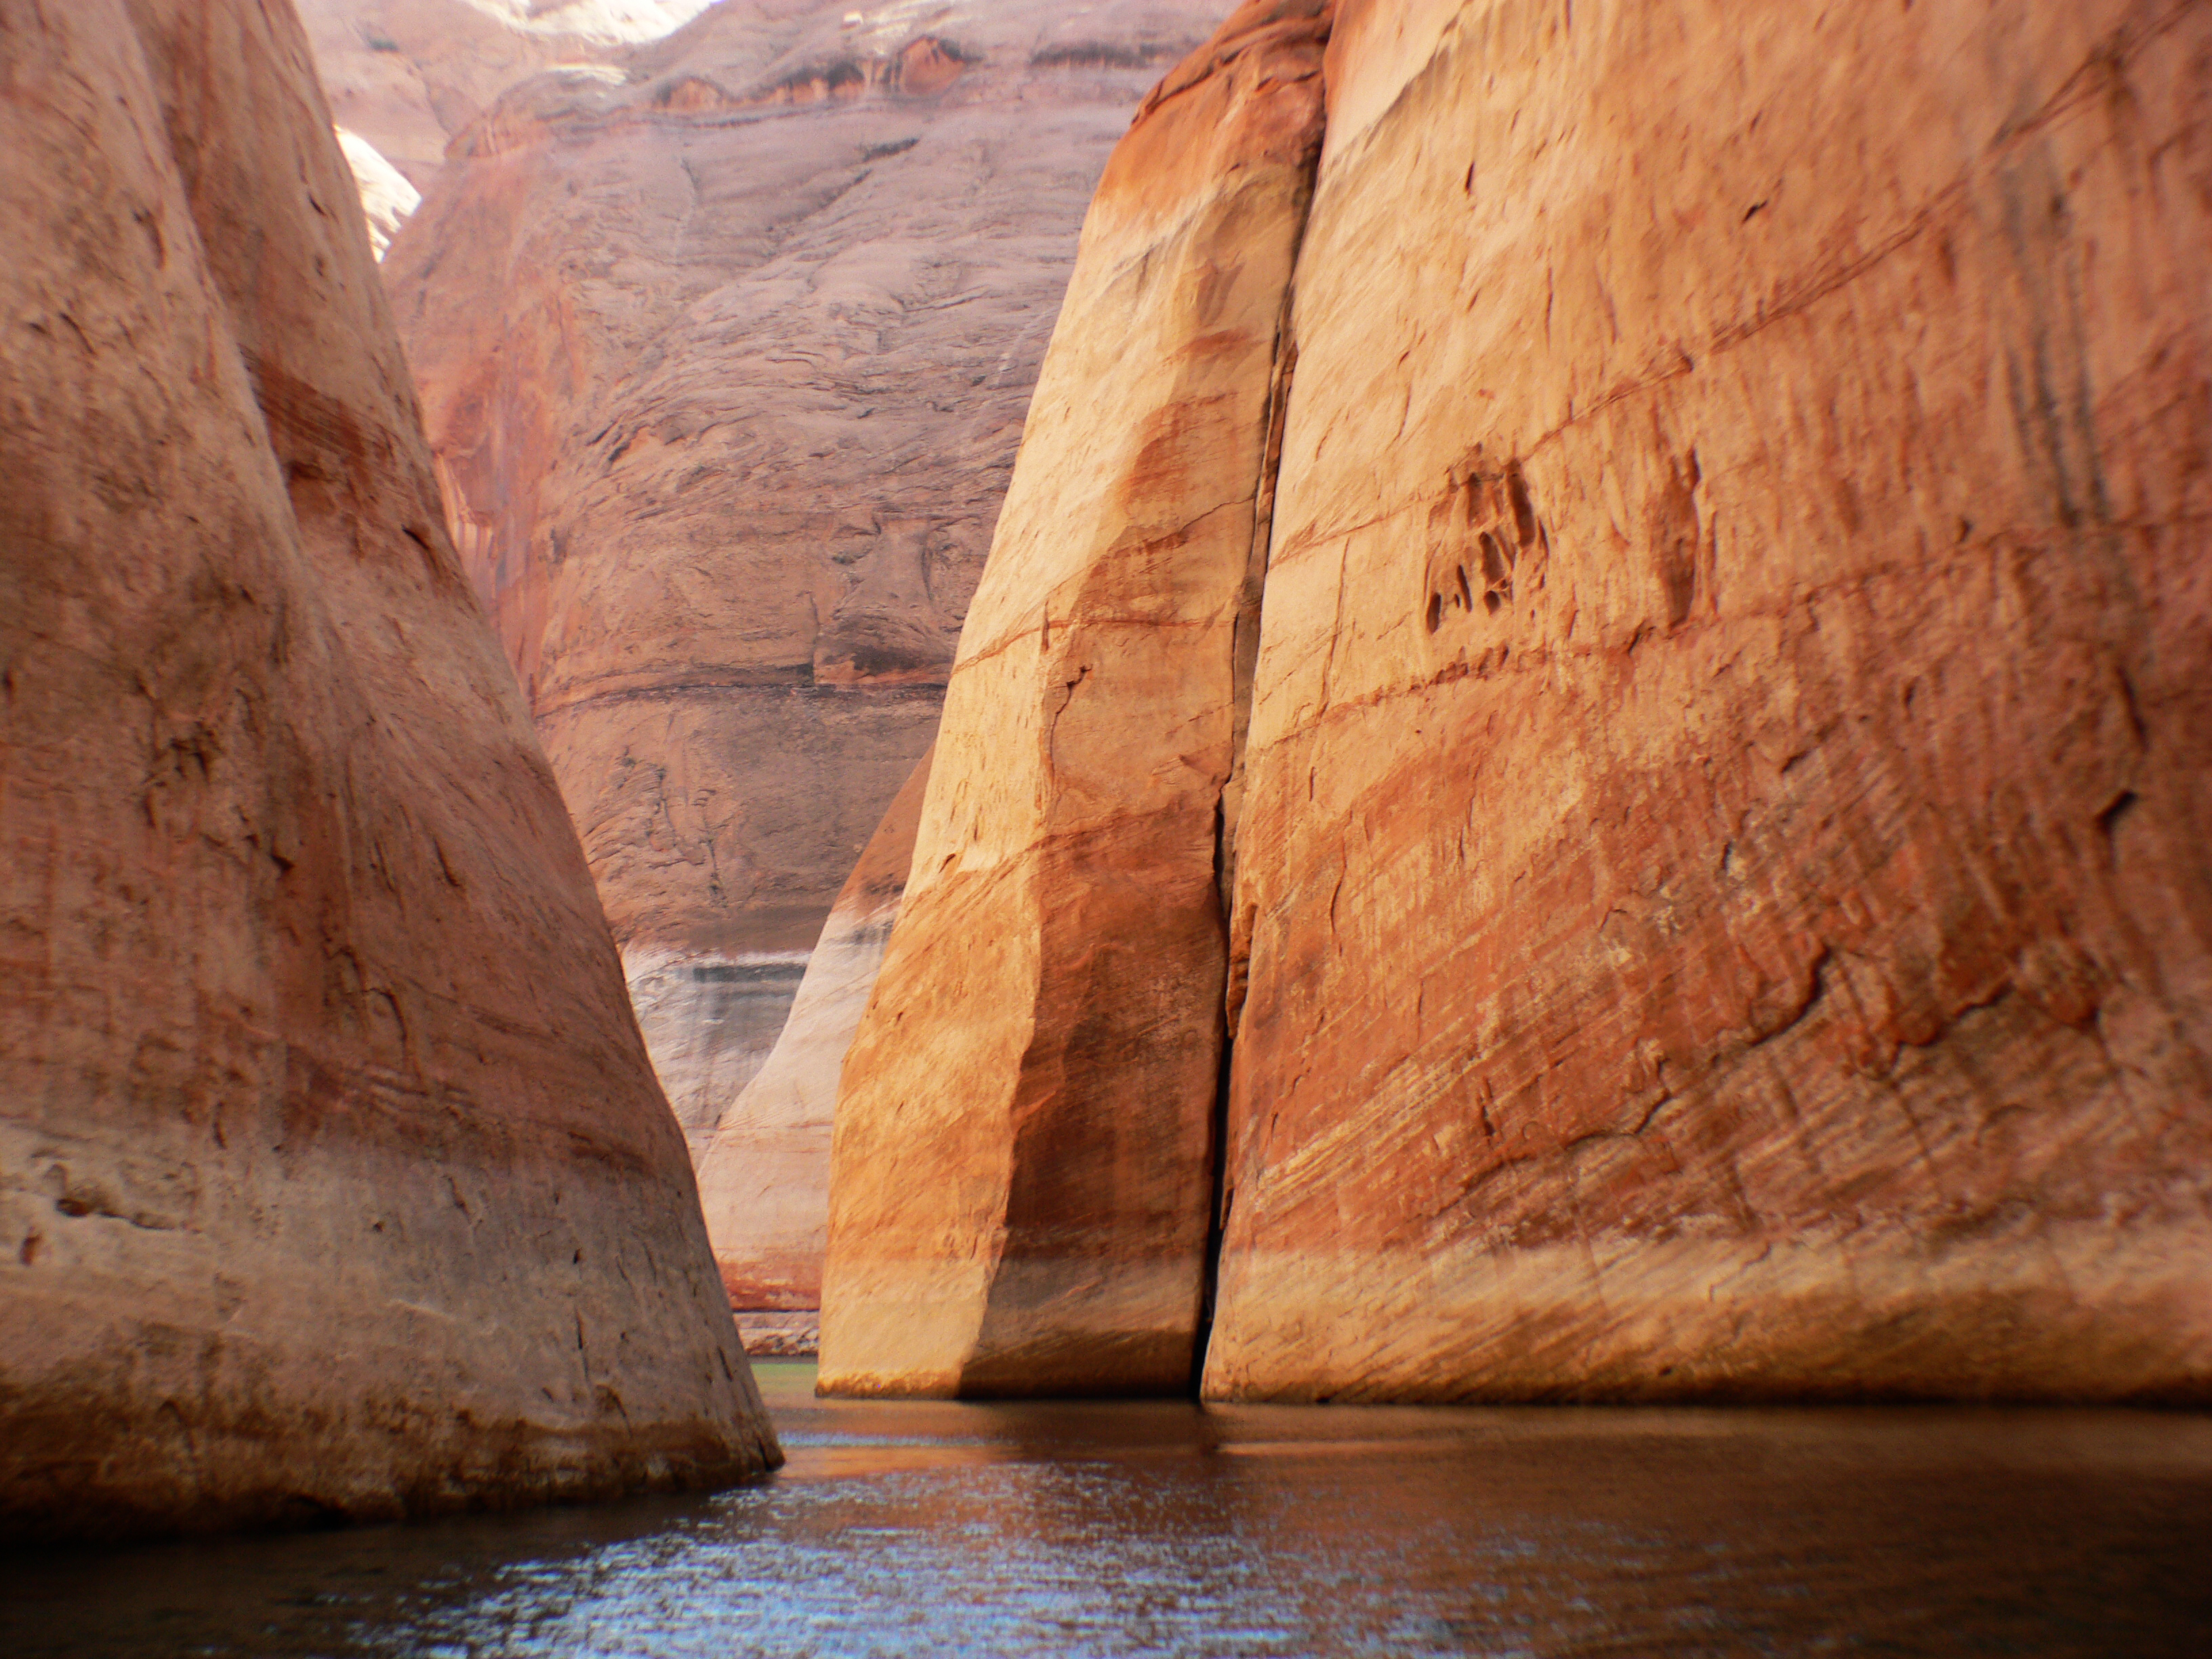
rock, formation, cliff, arch, canyon, terrain, geology, utah, lakepowell, wadi, landform, geographical feature